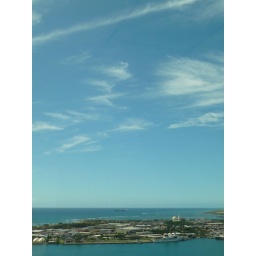
60/365 - sky over sand island